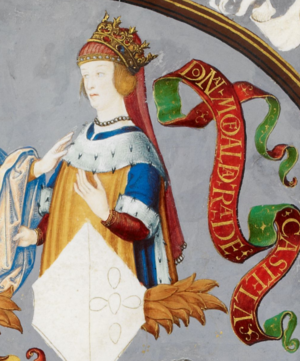
Mafalda de Portugal est une infante portugaise, brièvement reine consort de Castille puis religieuse cistercienne.
Cet article présente la liste des comtesses et reines du royaume de Castille.